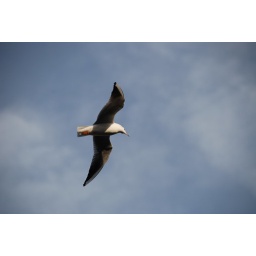
bird in sky